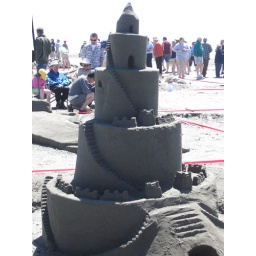
Ocean Shores Sand castle building festival 2008. Happens in Late July